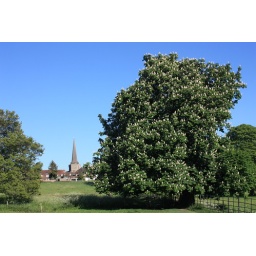
Cuckfield church from nearby fields behind a horse chestnut tree in full bloom.